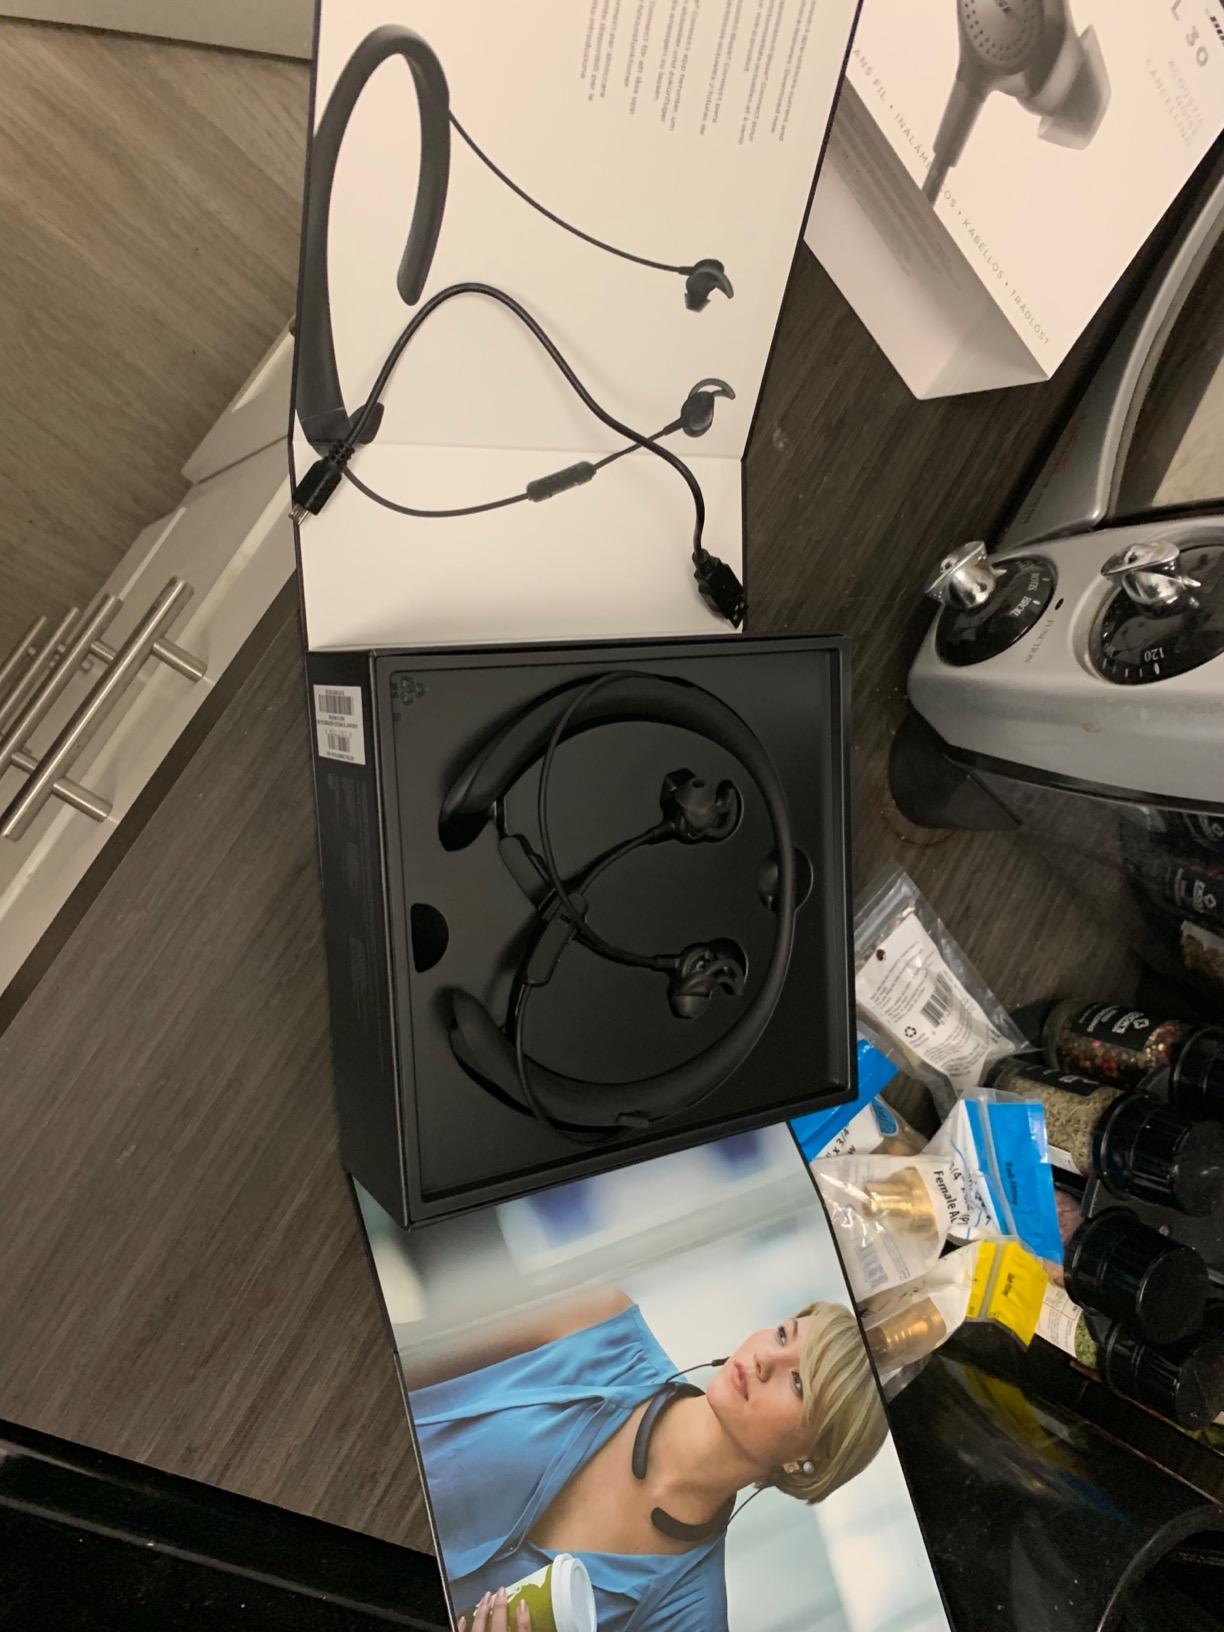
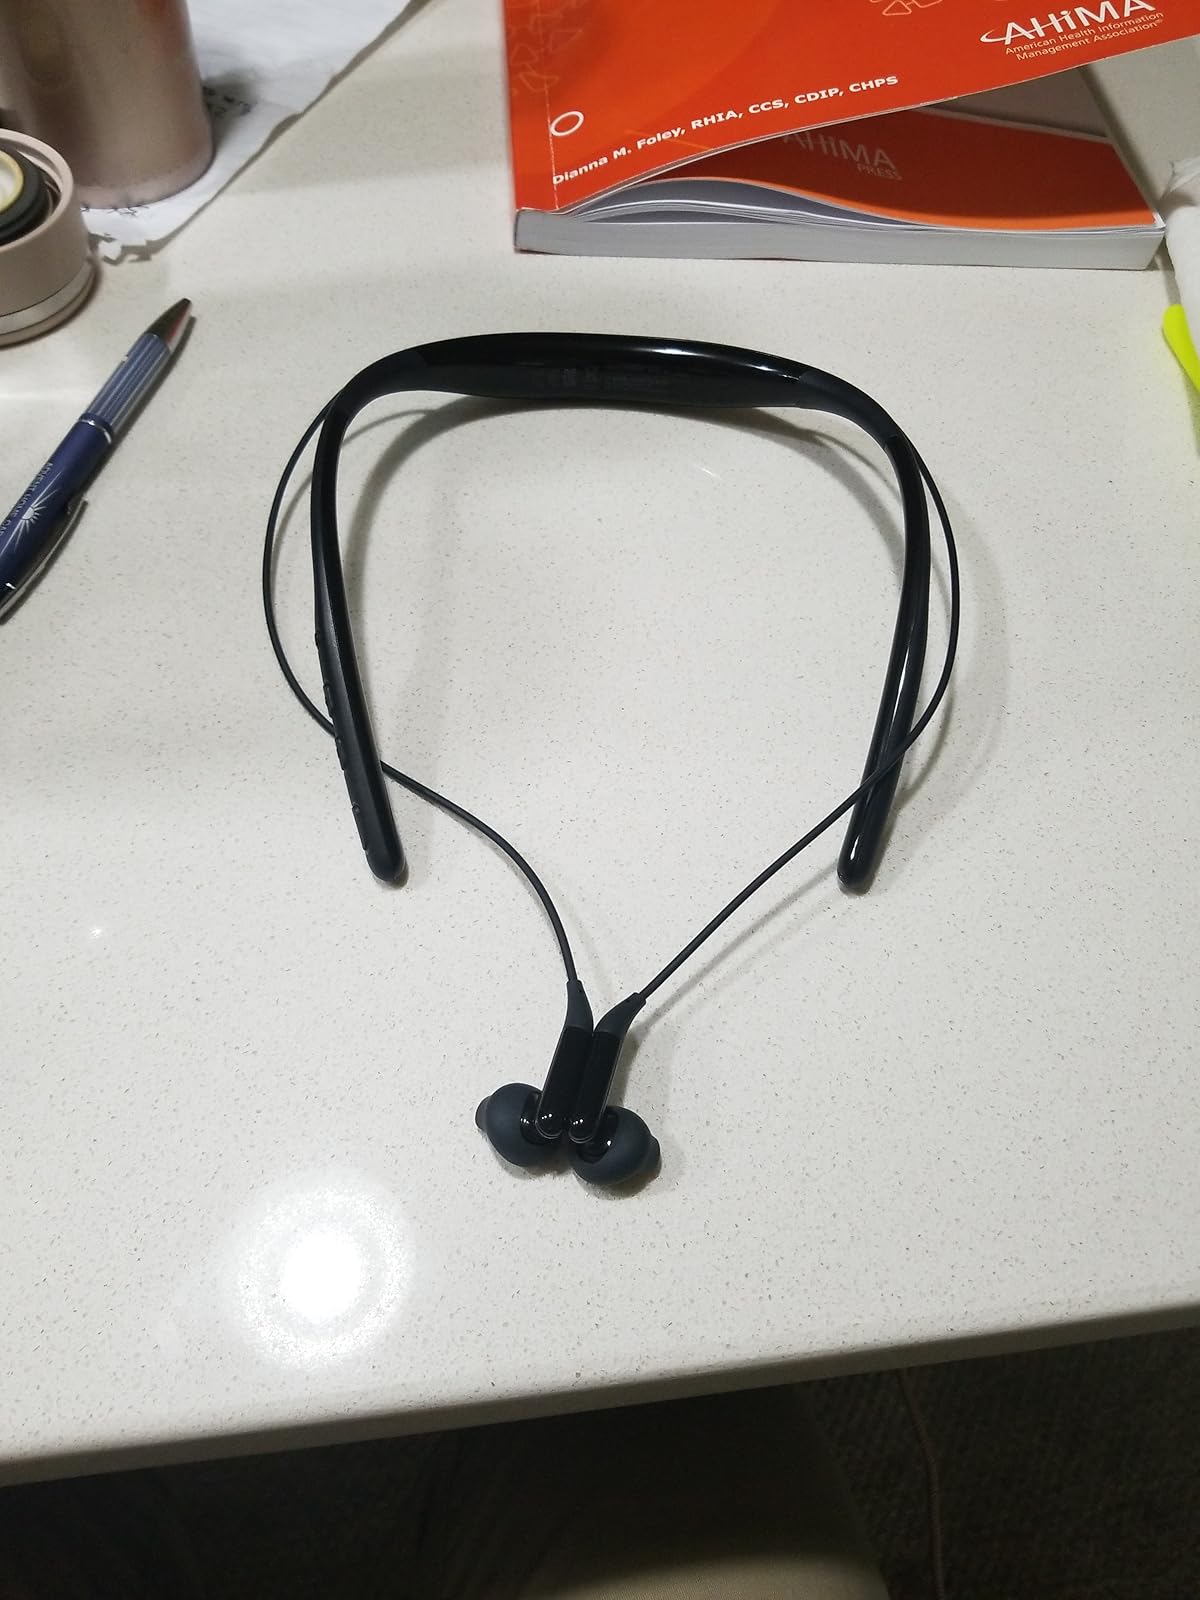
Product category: headphones
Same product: no